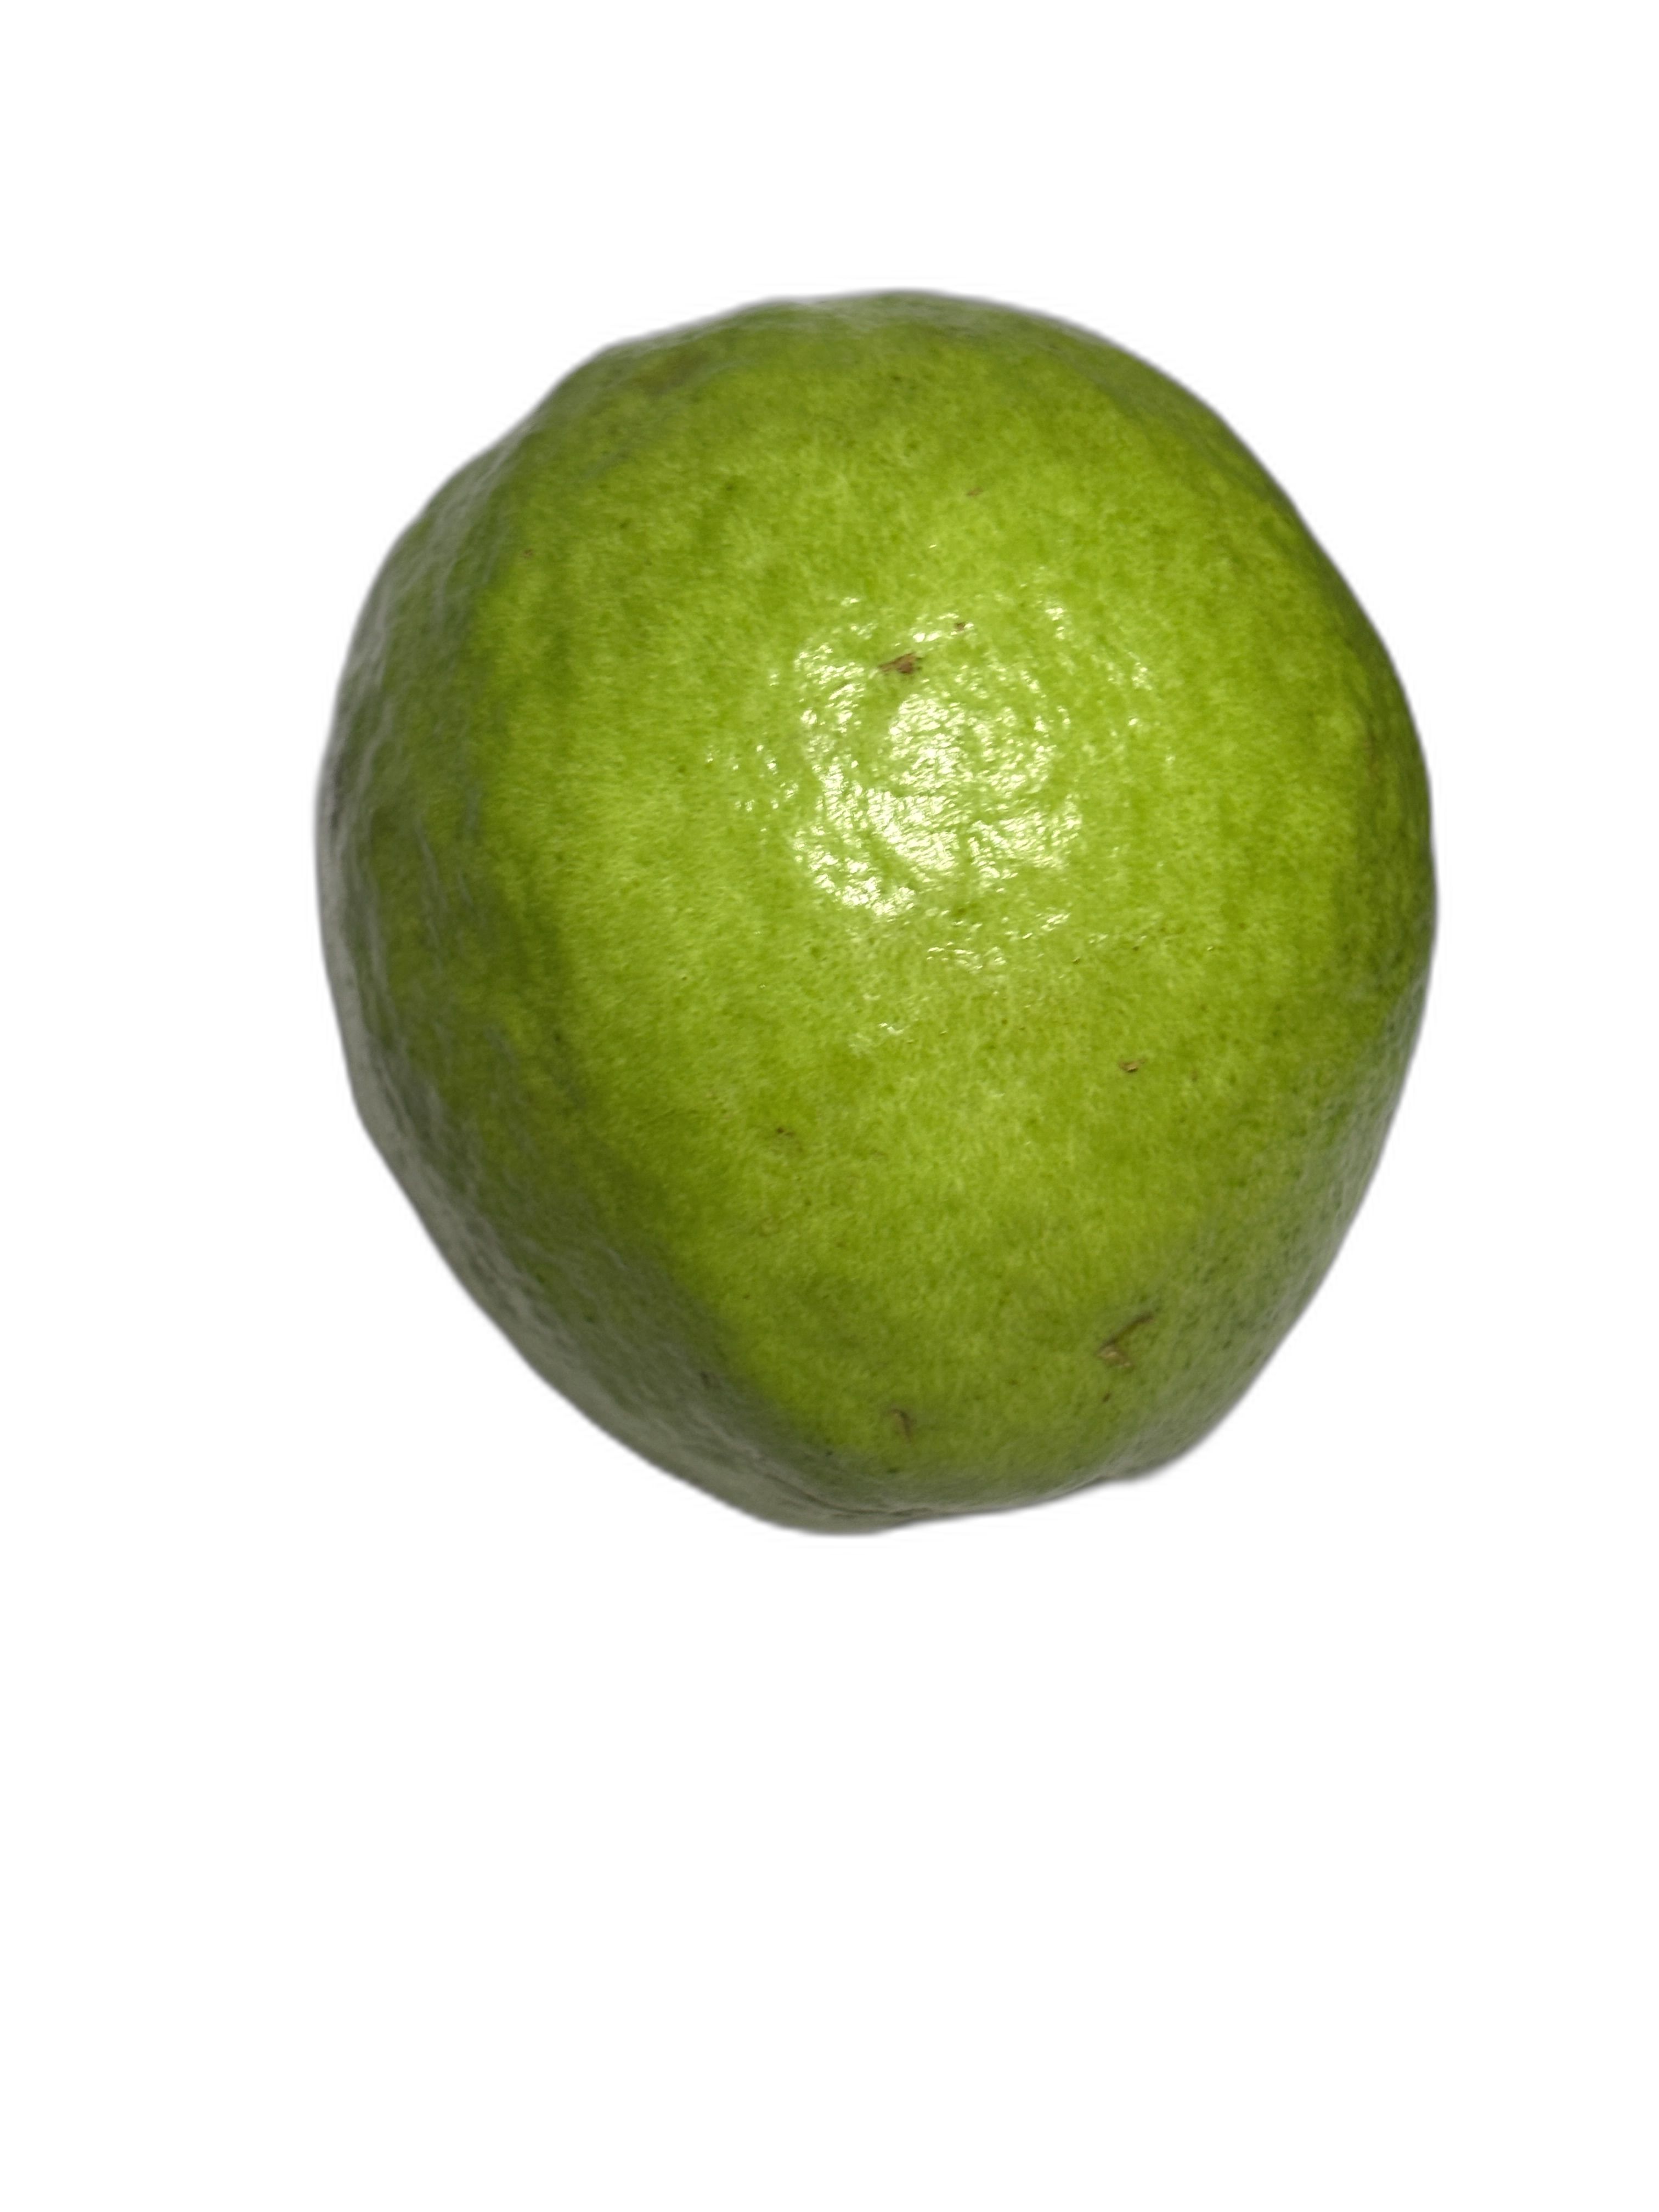
Plant part: fruit
Disease: Healthy